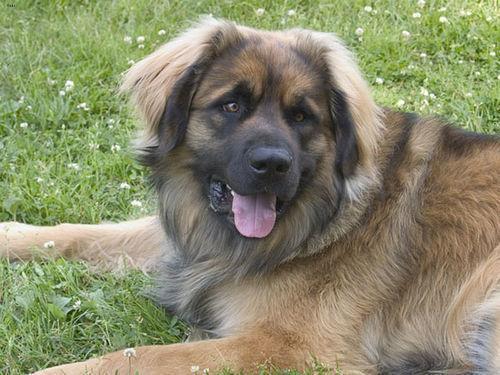
leonberger